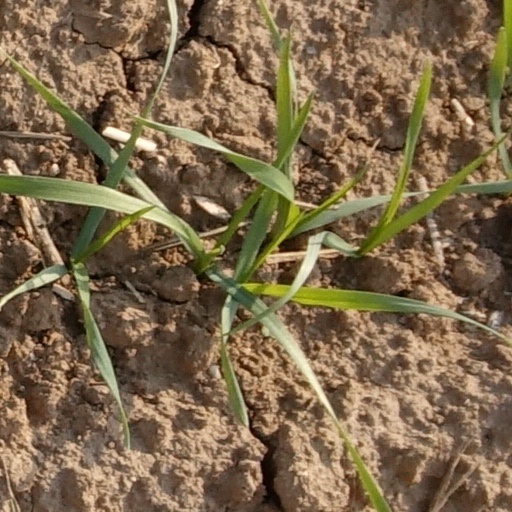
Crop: wheat